Ode: Intimations of Immortality

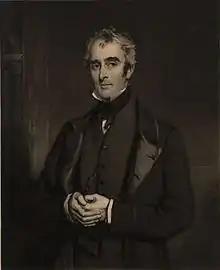
John Lockhart, writer, biographer and critic

In the same year came responses to the ode by two Romantic writers. Leigh Hunt, a second-generation Romantic poet, added notes to his poem "Feast of the Poets" that respond to the ideas suggested in Wordsworth's poetry. These ideas include Wordsworth's promotion of a simple mental state without cravings for knowledge, and it is such an ideas that Hunt wanted to mock in his poem. However, Hunt did not disagree completely with Wordsworth's sentiments. After quoting the final lines of the "Ode: Intimations of Immortality", those that "Wordsworth has beautifully told us, that to him '--the meanest flow'r that blows can give/ Thoughts that do often lie too deep for tears", Hunt claims, "I have no doubt of it; and far be it from me to cast stones into the well in which they lie,-- to disturb those reposing waters,-- that freshness at the bottom of warm hearts,-- those thoughts, which if they are too deep for tears, are also, in their best mood, too tranquil even for smiles. Far be it also from me to hinder the communication of such thoughts to mankind, when they are not sunk beyond their proper depth, so as to make one dizzy in looking down to them." Following Hunt, William Hazlitt, a critic and Romantic writer, wrote a series of essays called "Character of Mr. Wordsworth's New Poems" in three parts, starting in the 21 August 1814 "Examiner". Although Hazlitt treated Wordsworth's poetry fairly, he was critical of Wordsworth himself and he removed any positive statements about Wordsworth's person from a reprint of the essays. The 2 October 1814 essay examined poetry as either of imagination or of sentiment, and quotes the final lines of the poem as an example of "The extreme simplicity which some persons have objected to in Mr. Wordsworth's poetry is to be found only in the subject and style: the sentiments are subtle and profound. In the latter respect, his poetry is as much above the common standard or capacity, as in the other it is below it... We go along with him, while he is the subject of his own narrative, but we take leave of him when he makes pedlars and ploughmen his heroes and the interpreters of his sentiments."